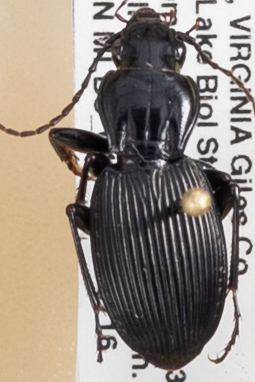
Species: Pterostichus lachrymosus
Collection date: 2019-07-16
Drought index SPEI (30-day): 0.274
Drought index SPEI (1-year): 2.09
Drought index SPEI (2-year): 2.09